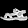
Label: Sandal